Media-on-demand

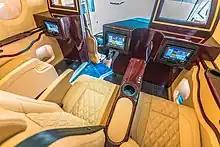
FUNTORO media-on demand system in a bus

Media on demand (MOD) is a new generation of video on demand which not only allows users to watch and listen to audio and video content such as movies and TV shows, but also provides facilities including real-time information, interactive games, attractions guidance, route information, advertising systems, and services for shopping and ordering. Users can select content whenever they want, rather than having to watch it at a specific broadcast time.